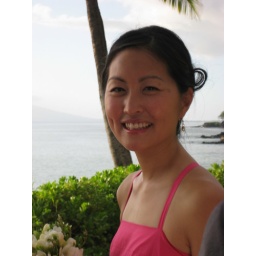
smin in hot pink dress